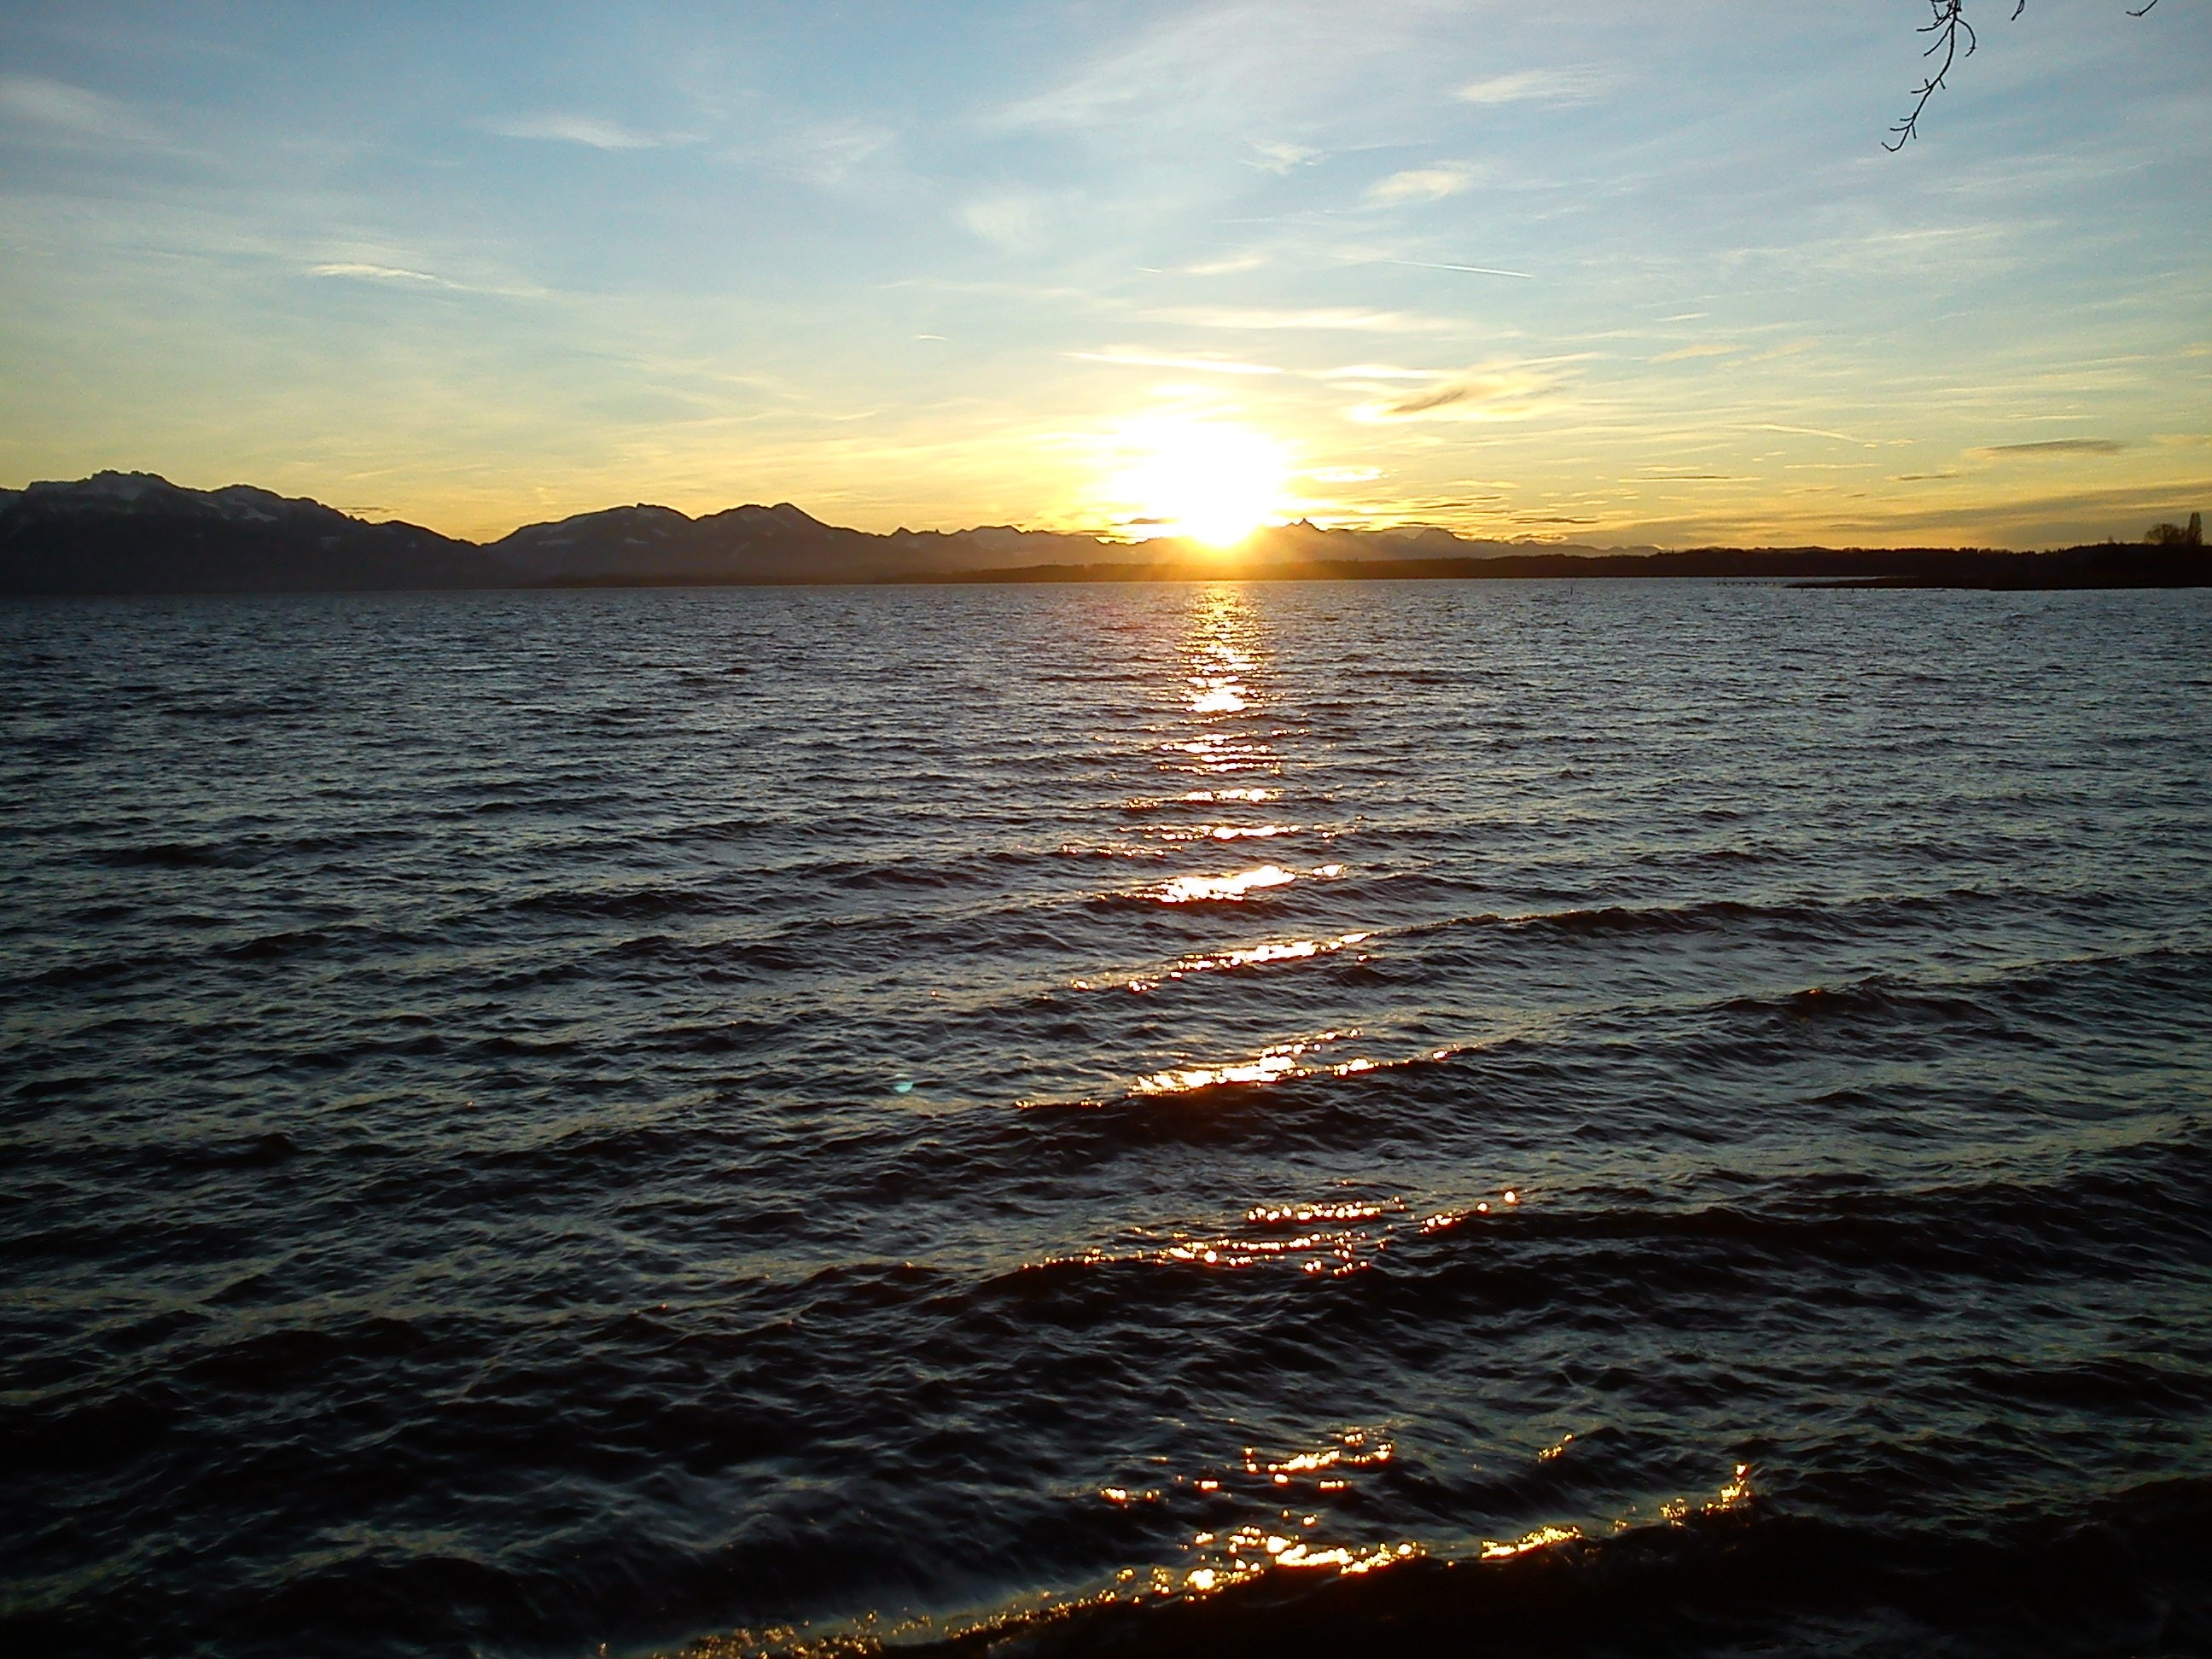
beach, landscape, sea, coast, water, ocean, horizon, cloud, sky, sun, sunrise, sunset, sunlight, morning, shore, wave, lake, dawn, dusk, evening, peaceful, bay, lighting, body of water, bank, mountains, abendstimmung, cape, afterglow, upper bavaria, chiemsee, wind wave